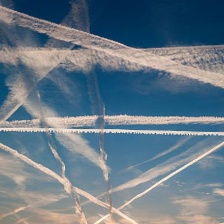
Cloud type: Contrail